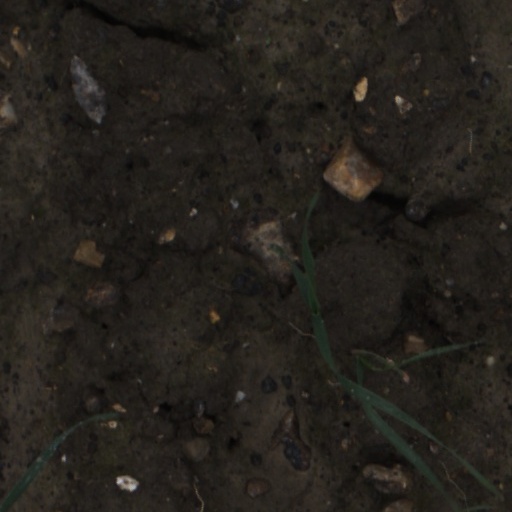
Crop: wheat